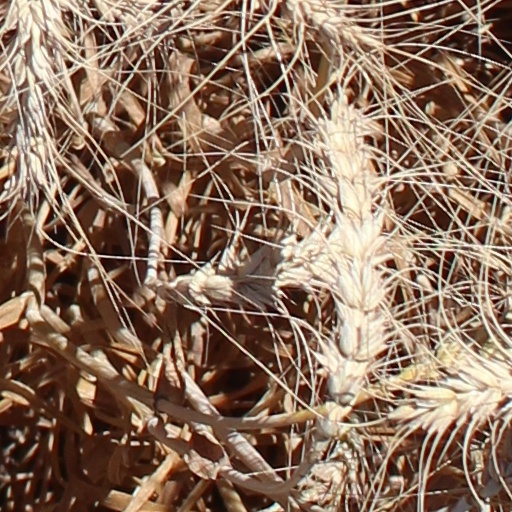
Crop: wheat